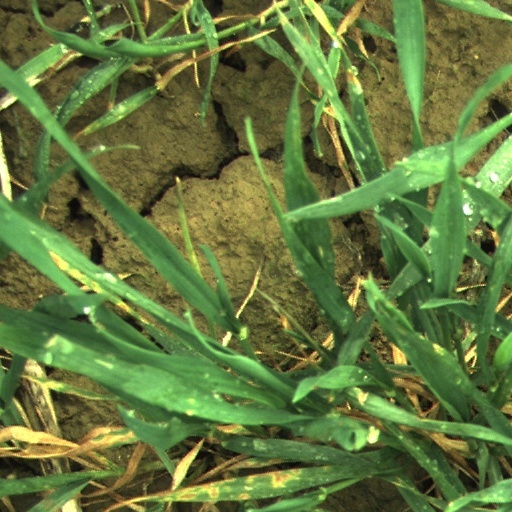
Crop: wheat